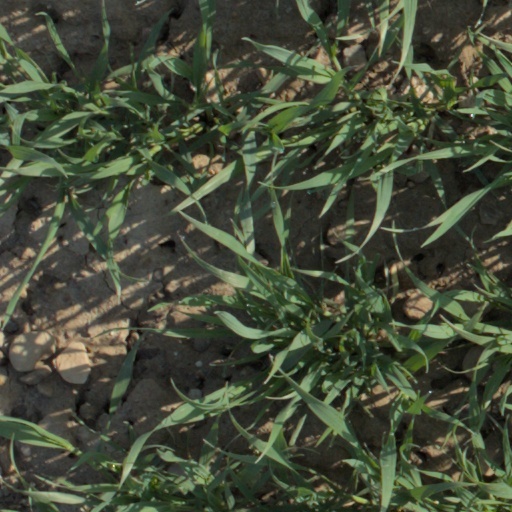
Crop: wheat